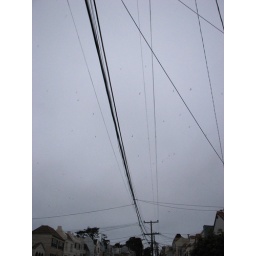
These little bats were flying out from between two houses. All the little dots in the sky are bats.